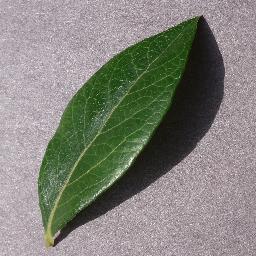
Label: Blueberry___healthy